Nature-positive

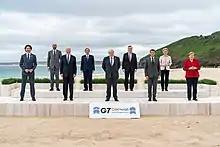
G7 leaders at the 47th summit in Cornwall, United Kingdom in 2021

In 2023, the Nature Positive Initiative (NPI) defined nature positive as a global societal goal to "Halt and Reverse Nature Loss by 2030 on a 2020 baseline, and achieve full recovery by 2050." This reflects the definition used by Harvey Locke et al. in a 2021 paper – "halting and reversing nature loss by 2030, measured from a baseline of 2020." The term "nature" within the NPI definition of nature positive refers to "the natural world, with an emphasis on its living components", according to the IPBES definition.